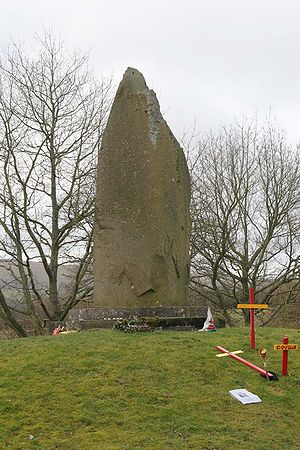
Edvard 1.s erobring af Wales / Erobring / Felttoget 1282–83
The Llywelyn Monument i Cilmeri som markerer stedet forslaget ved Orewin Bridge.
Edvard 1.s erobring af Wales foregik mellem 1277 og 1283. Den resulterede i walisernes nederlag og Edvard 1., konge af Englands annektering af Wales' fyrstedømmer og de øvrige sidste frie fyrstedømmer.